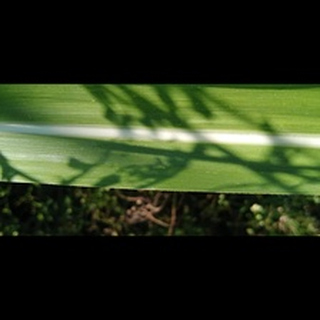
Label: healthy_sugarcane